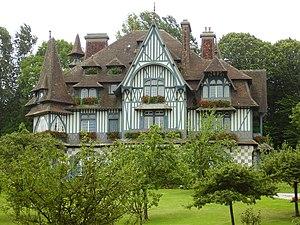
Villa Strassburger (ancienne villa Rothschild) à Deauville (Calvados, France)
Un pyramidion, appelé aussi benben en égyptien ancien, est un élément pyramidal couronnant le sommet d'une pyramide et plus généralement d'un monument. Par extension, il désigne un style d’aménagement de toiture développé au début du XXᵉ siècle et aussi une petite pyramide isolée.
L'architecture de la France, ou l'architecture française regroupe un ensemble d'architectures d'origines française ou étrangère qui se sont développés au sein des territoires de la République française.
D'origine latine, le mot villa désigne un domaine foncier comportant des bâtiments d'exploitation et d'habitation. On distingue, à l'époque romaine, la villa de campagne de la villa suburbaine.
L’architecture de la Normandie s’étale sur un millénaire.
Deauville est une commune française du département du Calvados, en Normandie, peuplée de 3 604 habitants.